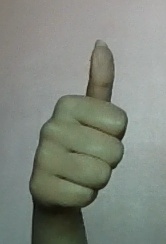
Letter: aleff